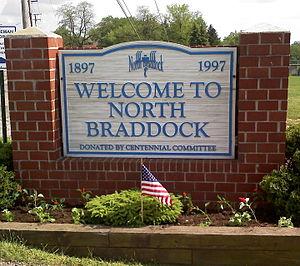
North Braddock est un borough situé dans le comté d'Allegheny, en Pennsylvanie, aux États-Unis. En 2010, il comptait une population de 4 857 habitants. Fondé en 1897, il est incorporé en avril 1897.